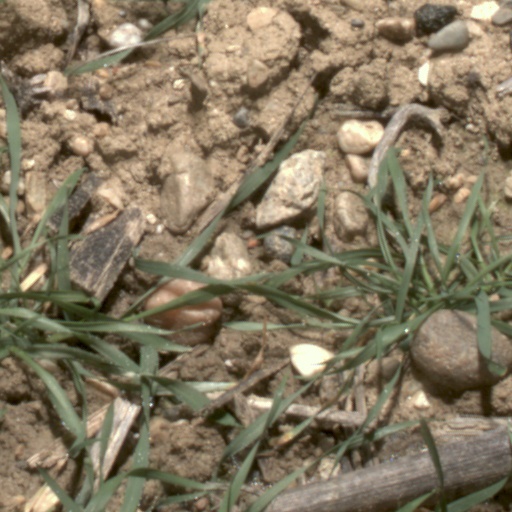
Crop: wheat